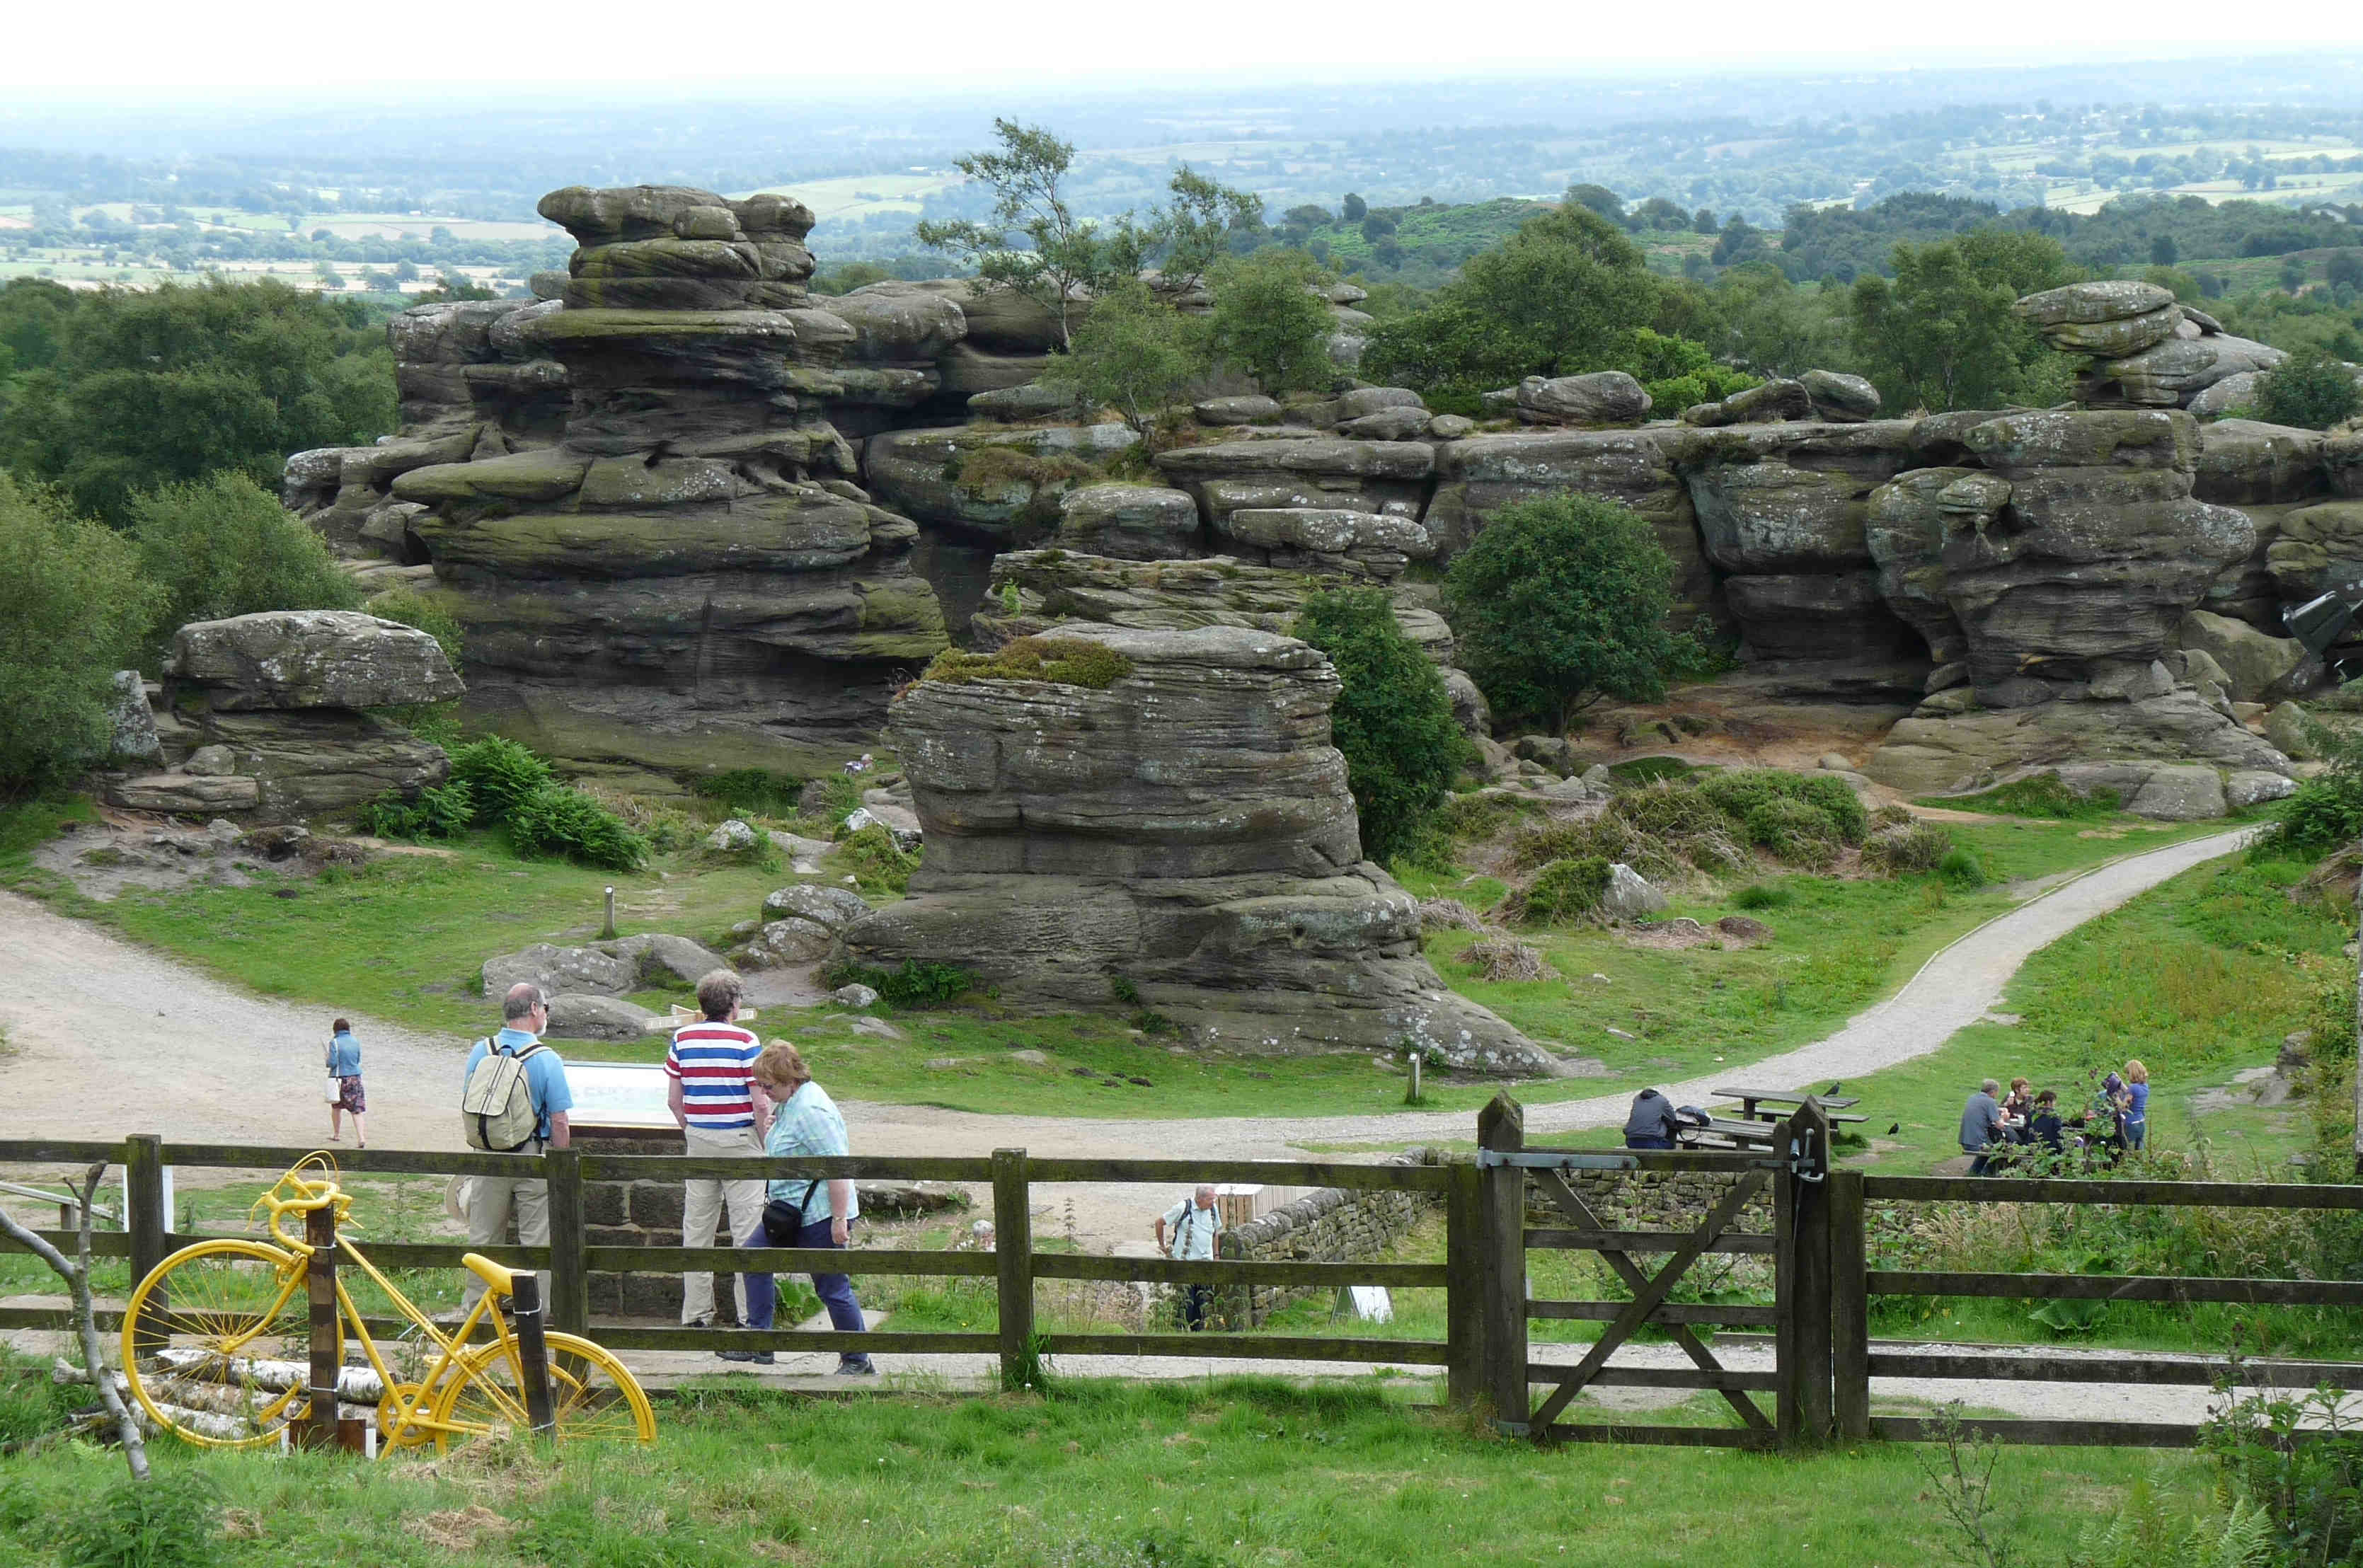
nature, natural landscape, rock, nature reserve, outcrop, formation, grass, landscape, geology, rural area, national park, bedrock, tourism, state park, landscaping, tourist attraction